The Gem of Life

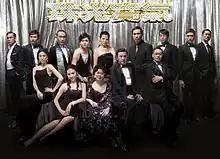
Official Poster

The Gem of Life (Traditional Chinese: ) is a TVB grand production drama, that broadcast between October 2008 and February 2009. The series was specifically filmed to celebrate TVB's 41st Anniversary. Filming took place in many locations apart from Hong Kong, including Tibet, Taiwan, and France.